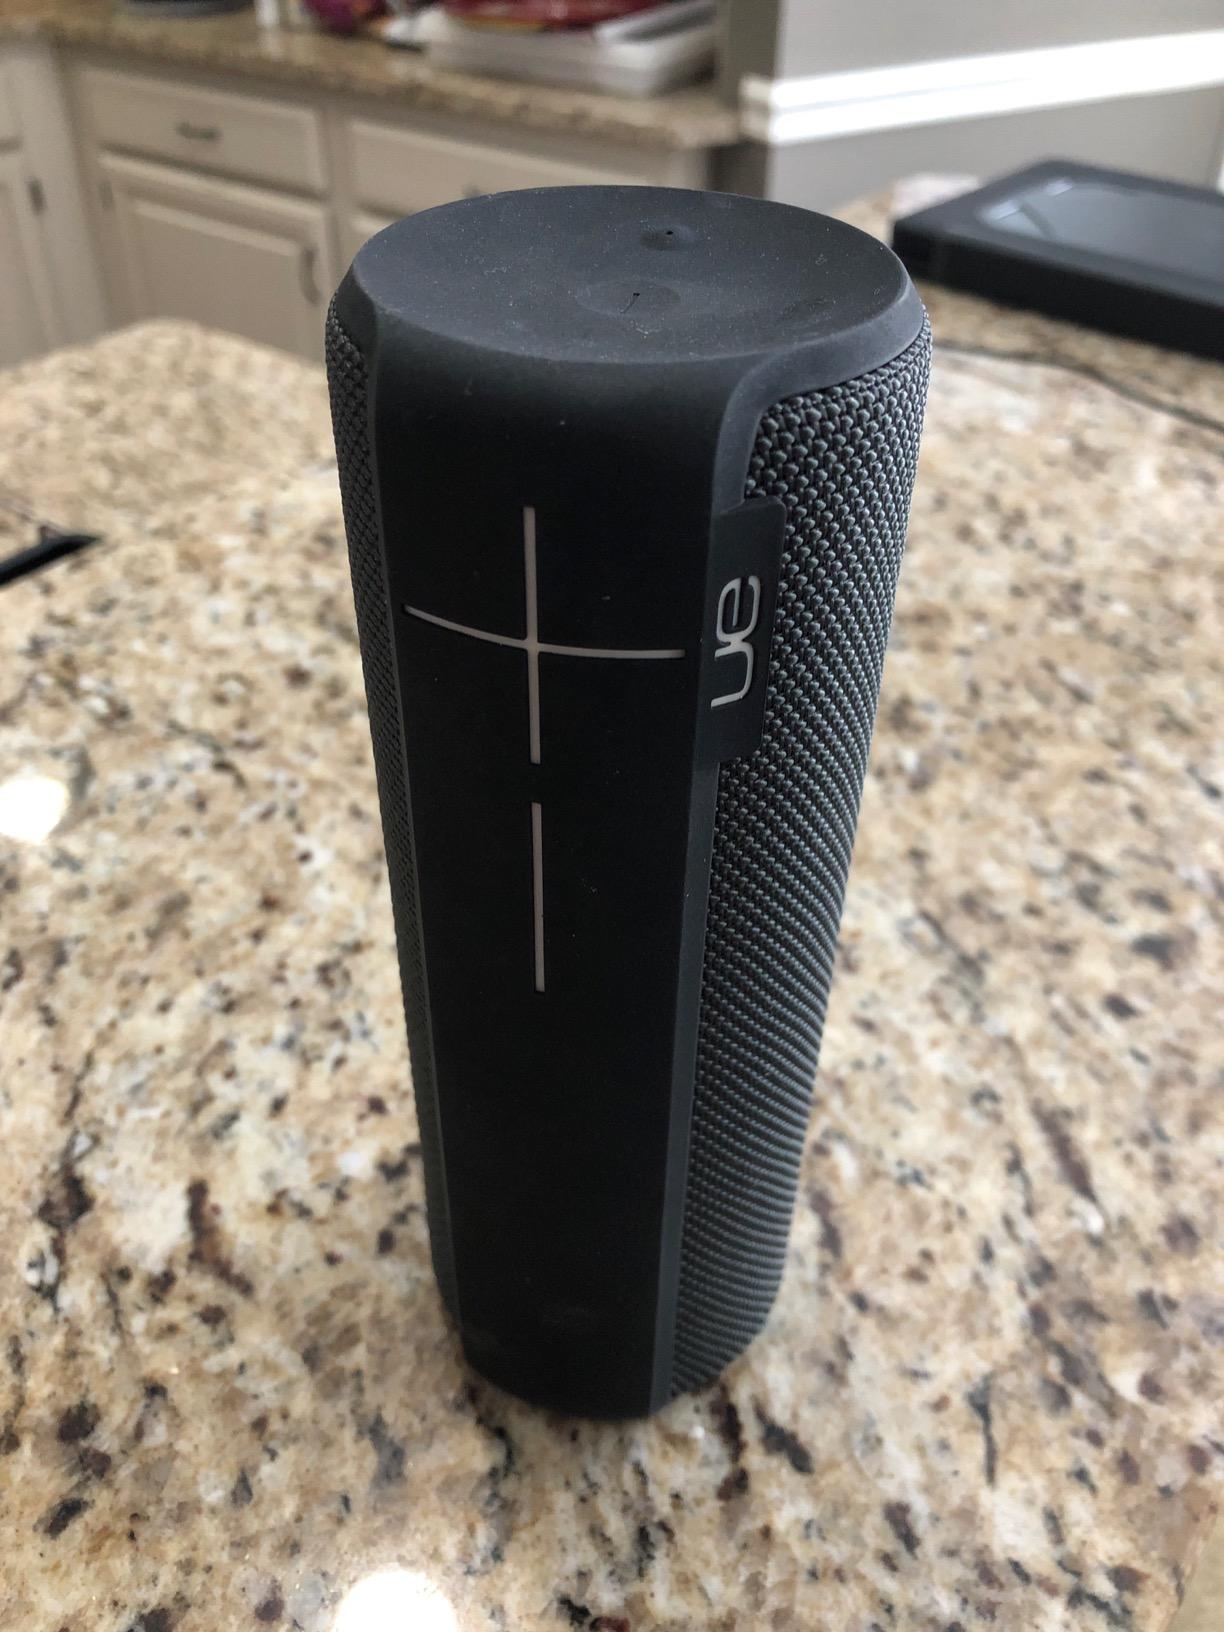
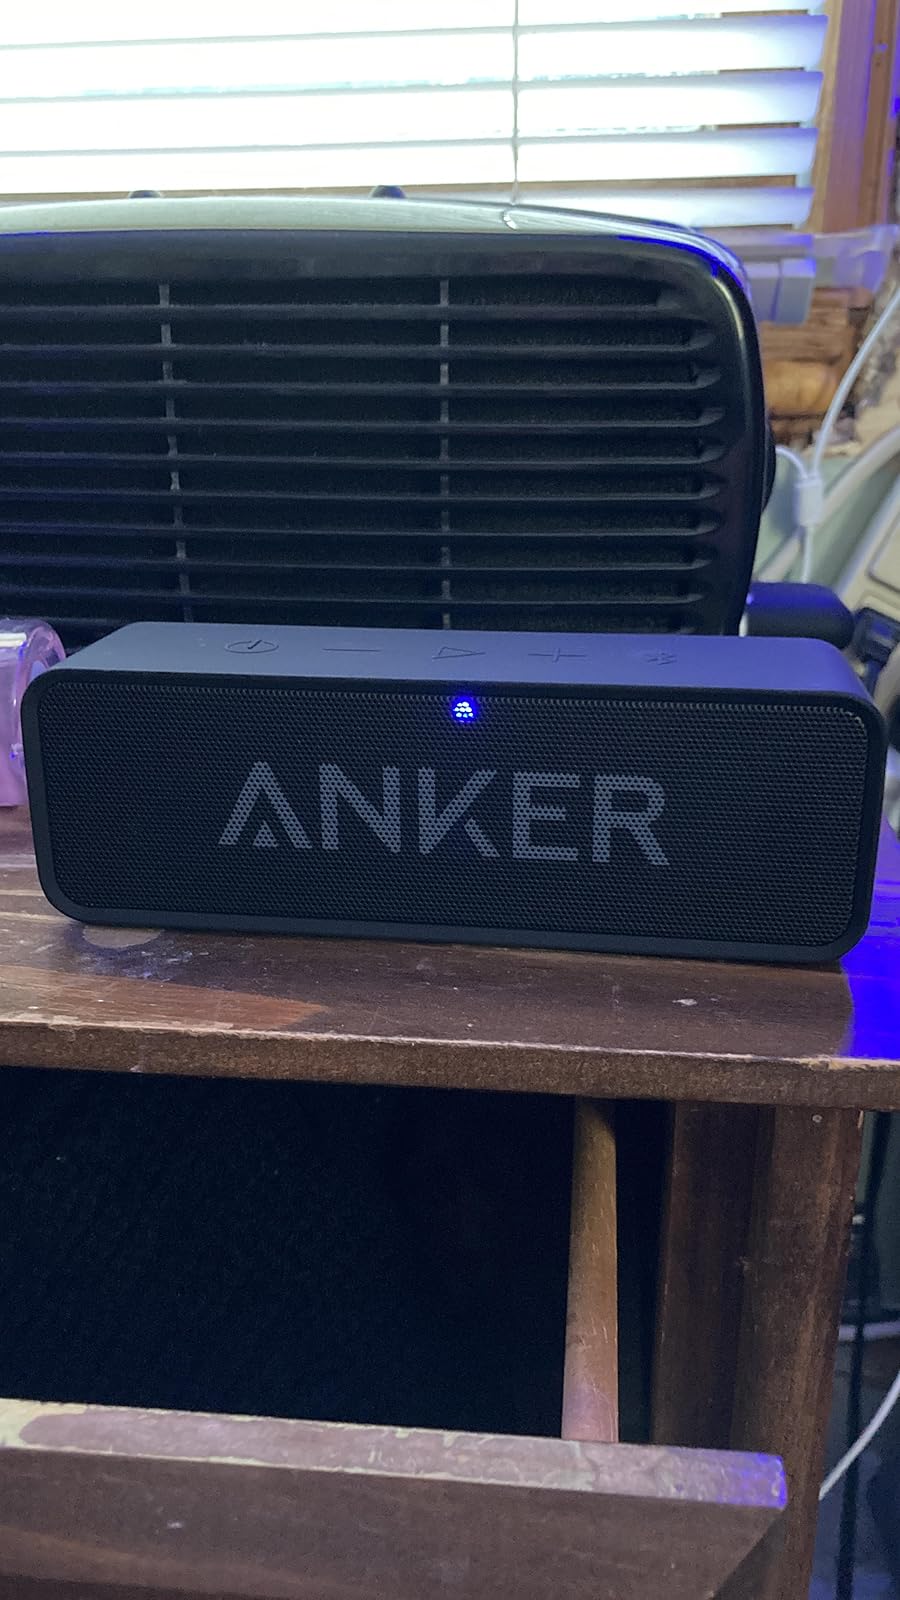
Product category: speaker
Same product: no